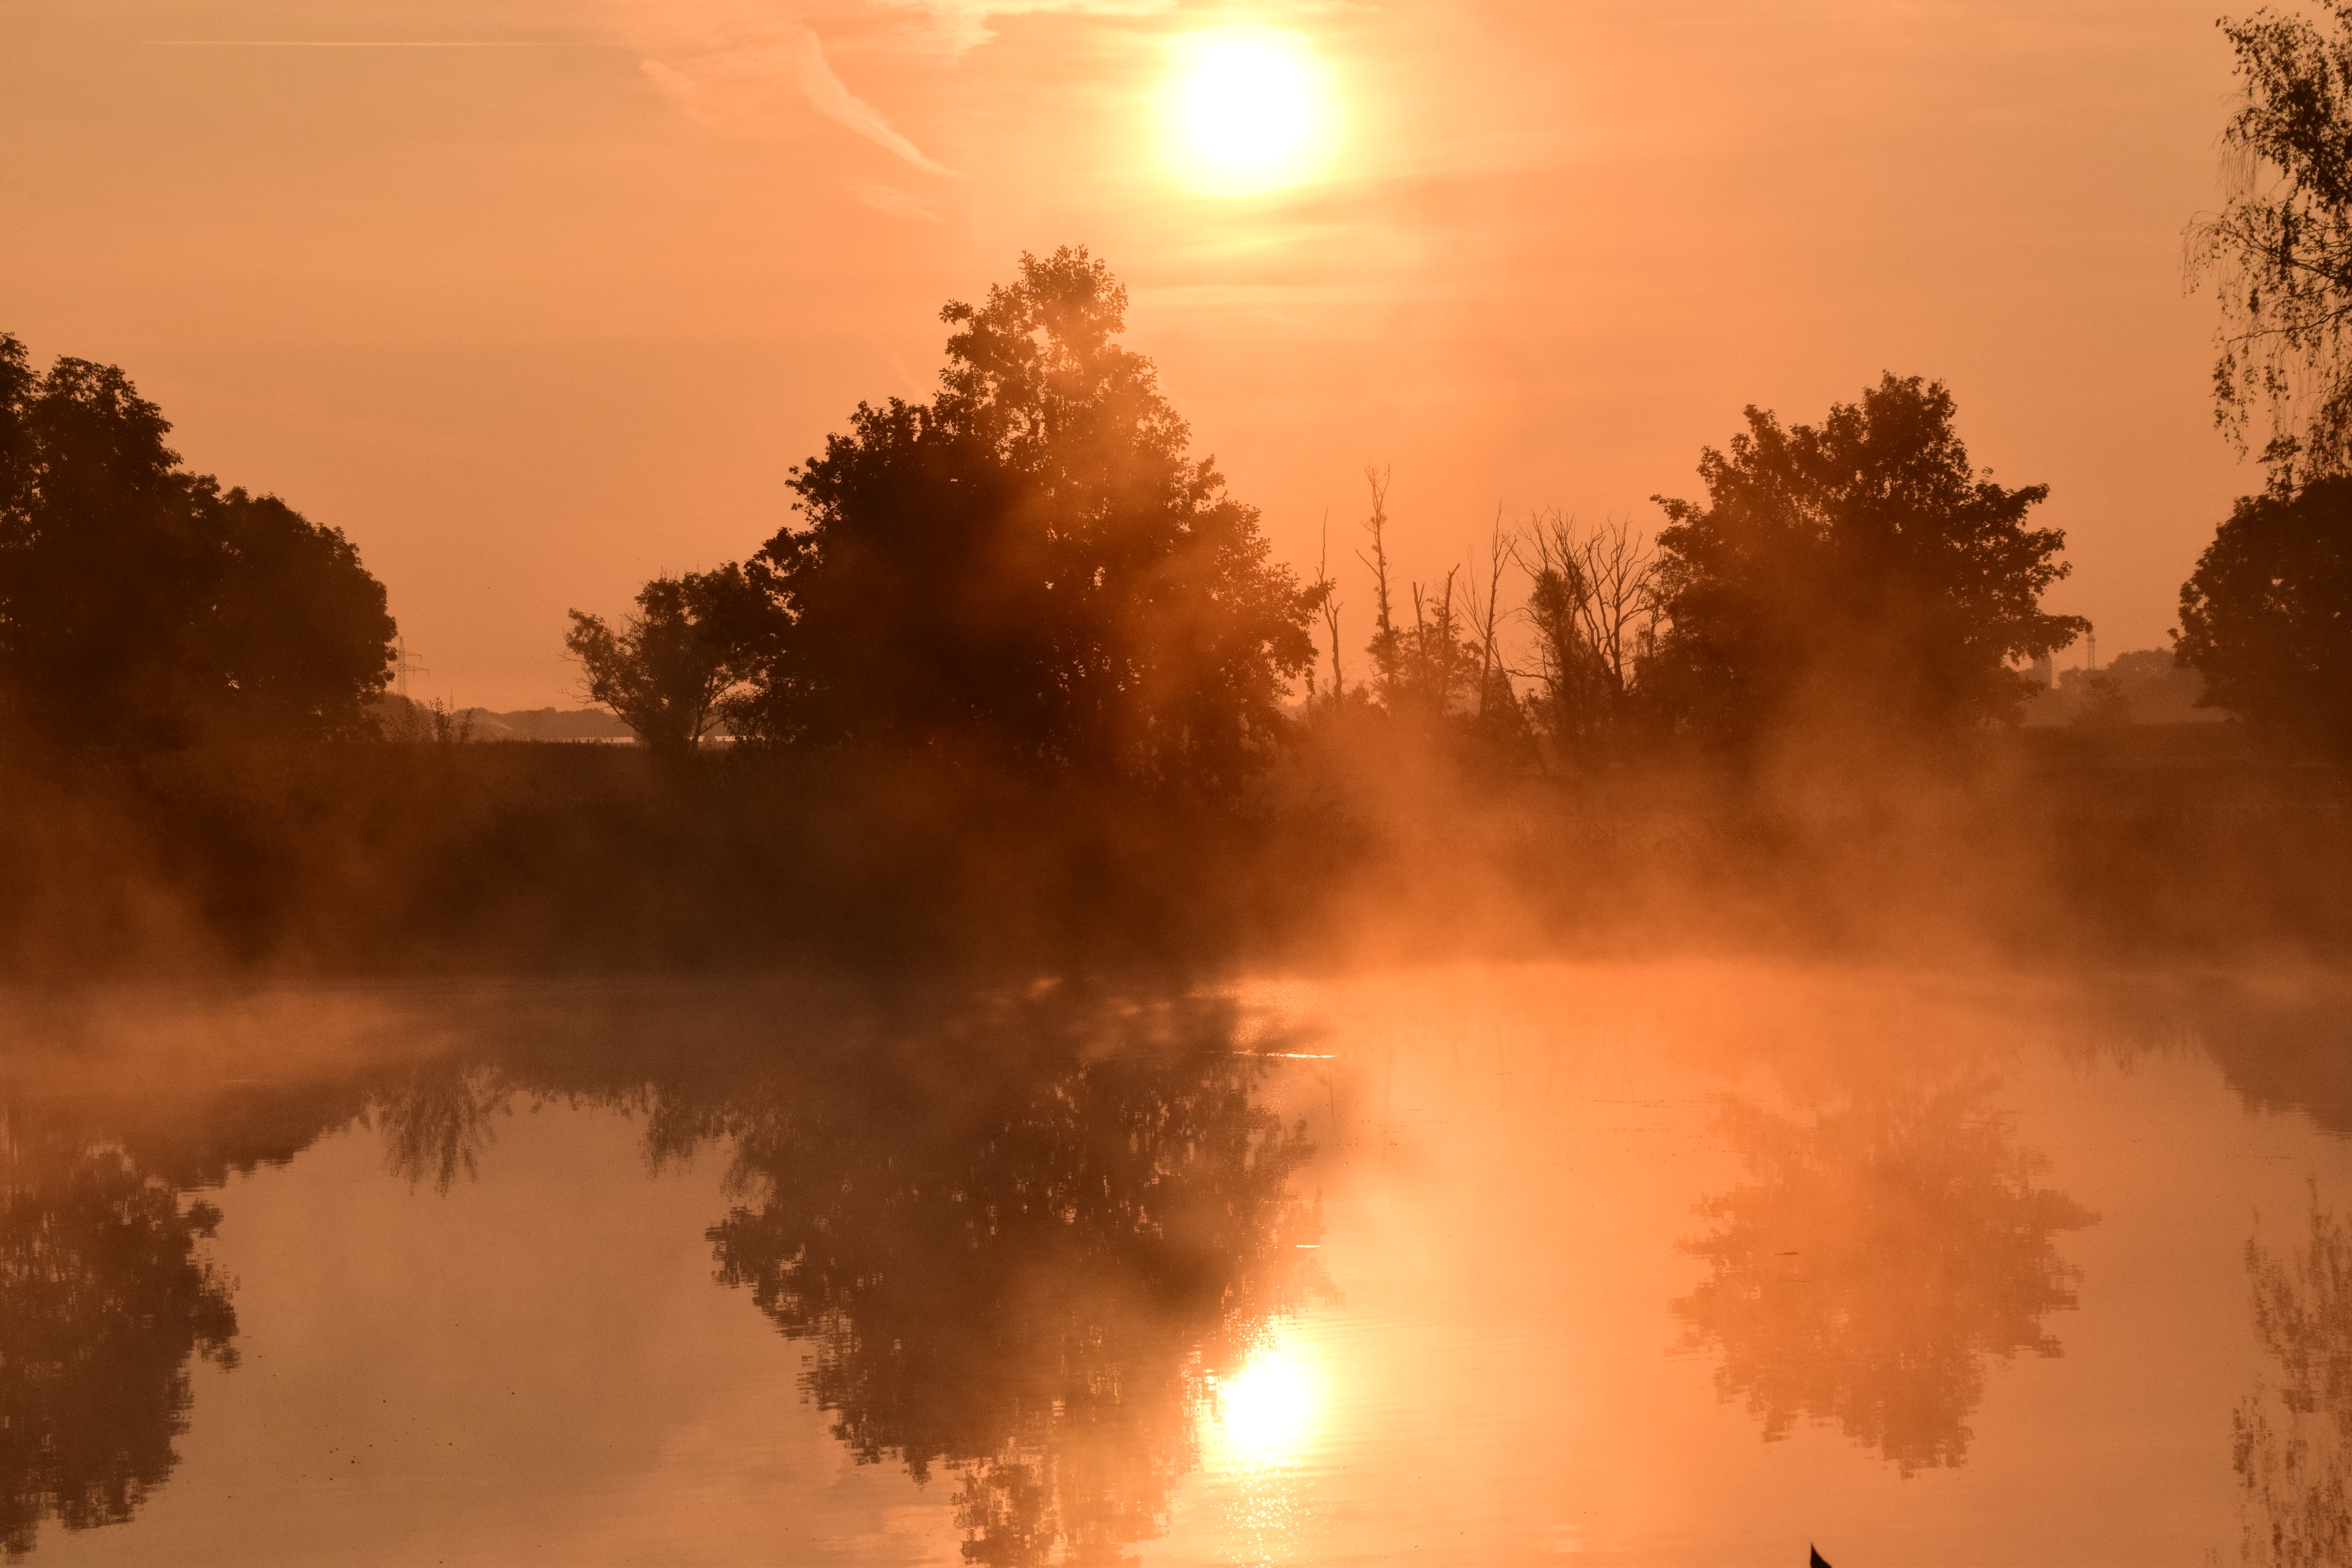
nature, light, cloud, sky, sun, fog, sunrise, sunset, mist, sunlight, morning, lake, dawn, atmosphere, dusk, evening, reflection, romantic, trees, skies, beautiful, mood, melancholy, mirroring, mourning, farewell, afterglow, morgenrot, atmospheric phenomenon, red sky at morning